Bell 407

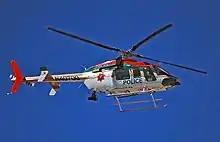
A Bell 407 with the Las Vegas Metropolitan Police

On June 4, 2022, Bell 407 GXP, N98ZA, was substantially damaged in an accident near Fairfield, New Jersey. The commercial pilot was seriously injured. Investigation by the US National Transportation Safety Board (NTSB) found that the tail rotor crosshead drive plate was not bolted to the tail rotor crosshead. The tail rotor had been installed the day before; it was suspected that the bolts were not properly torqued.